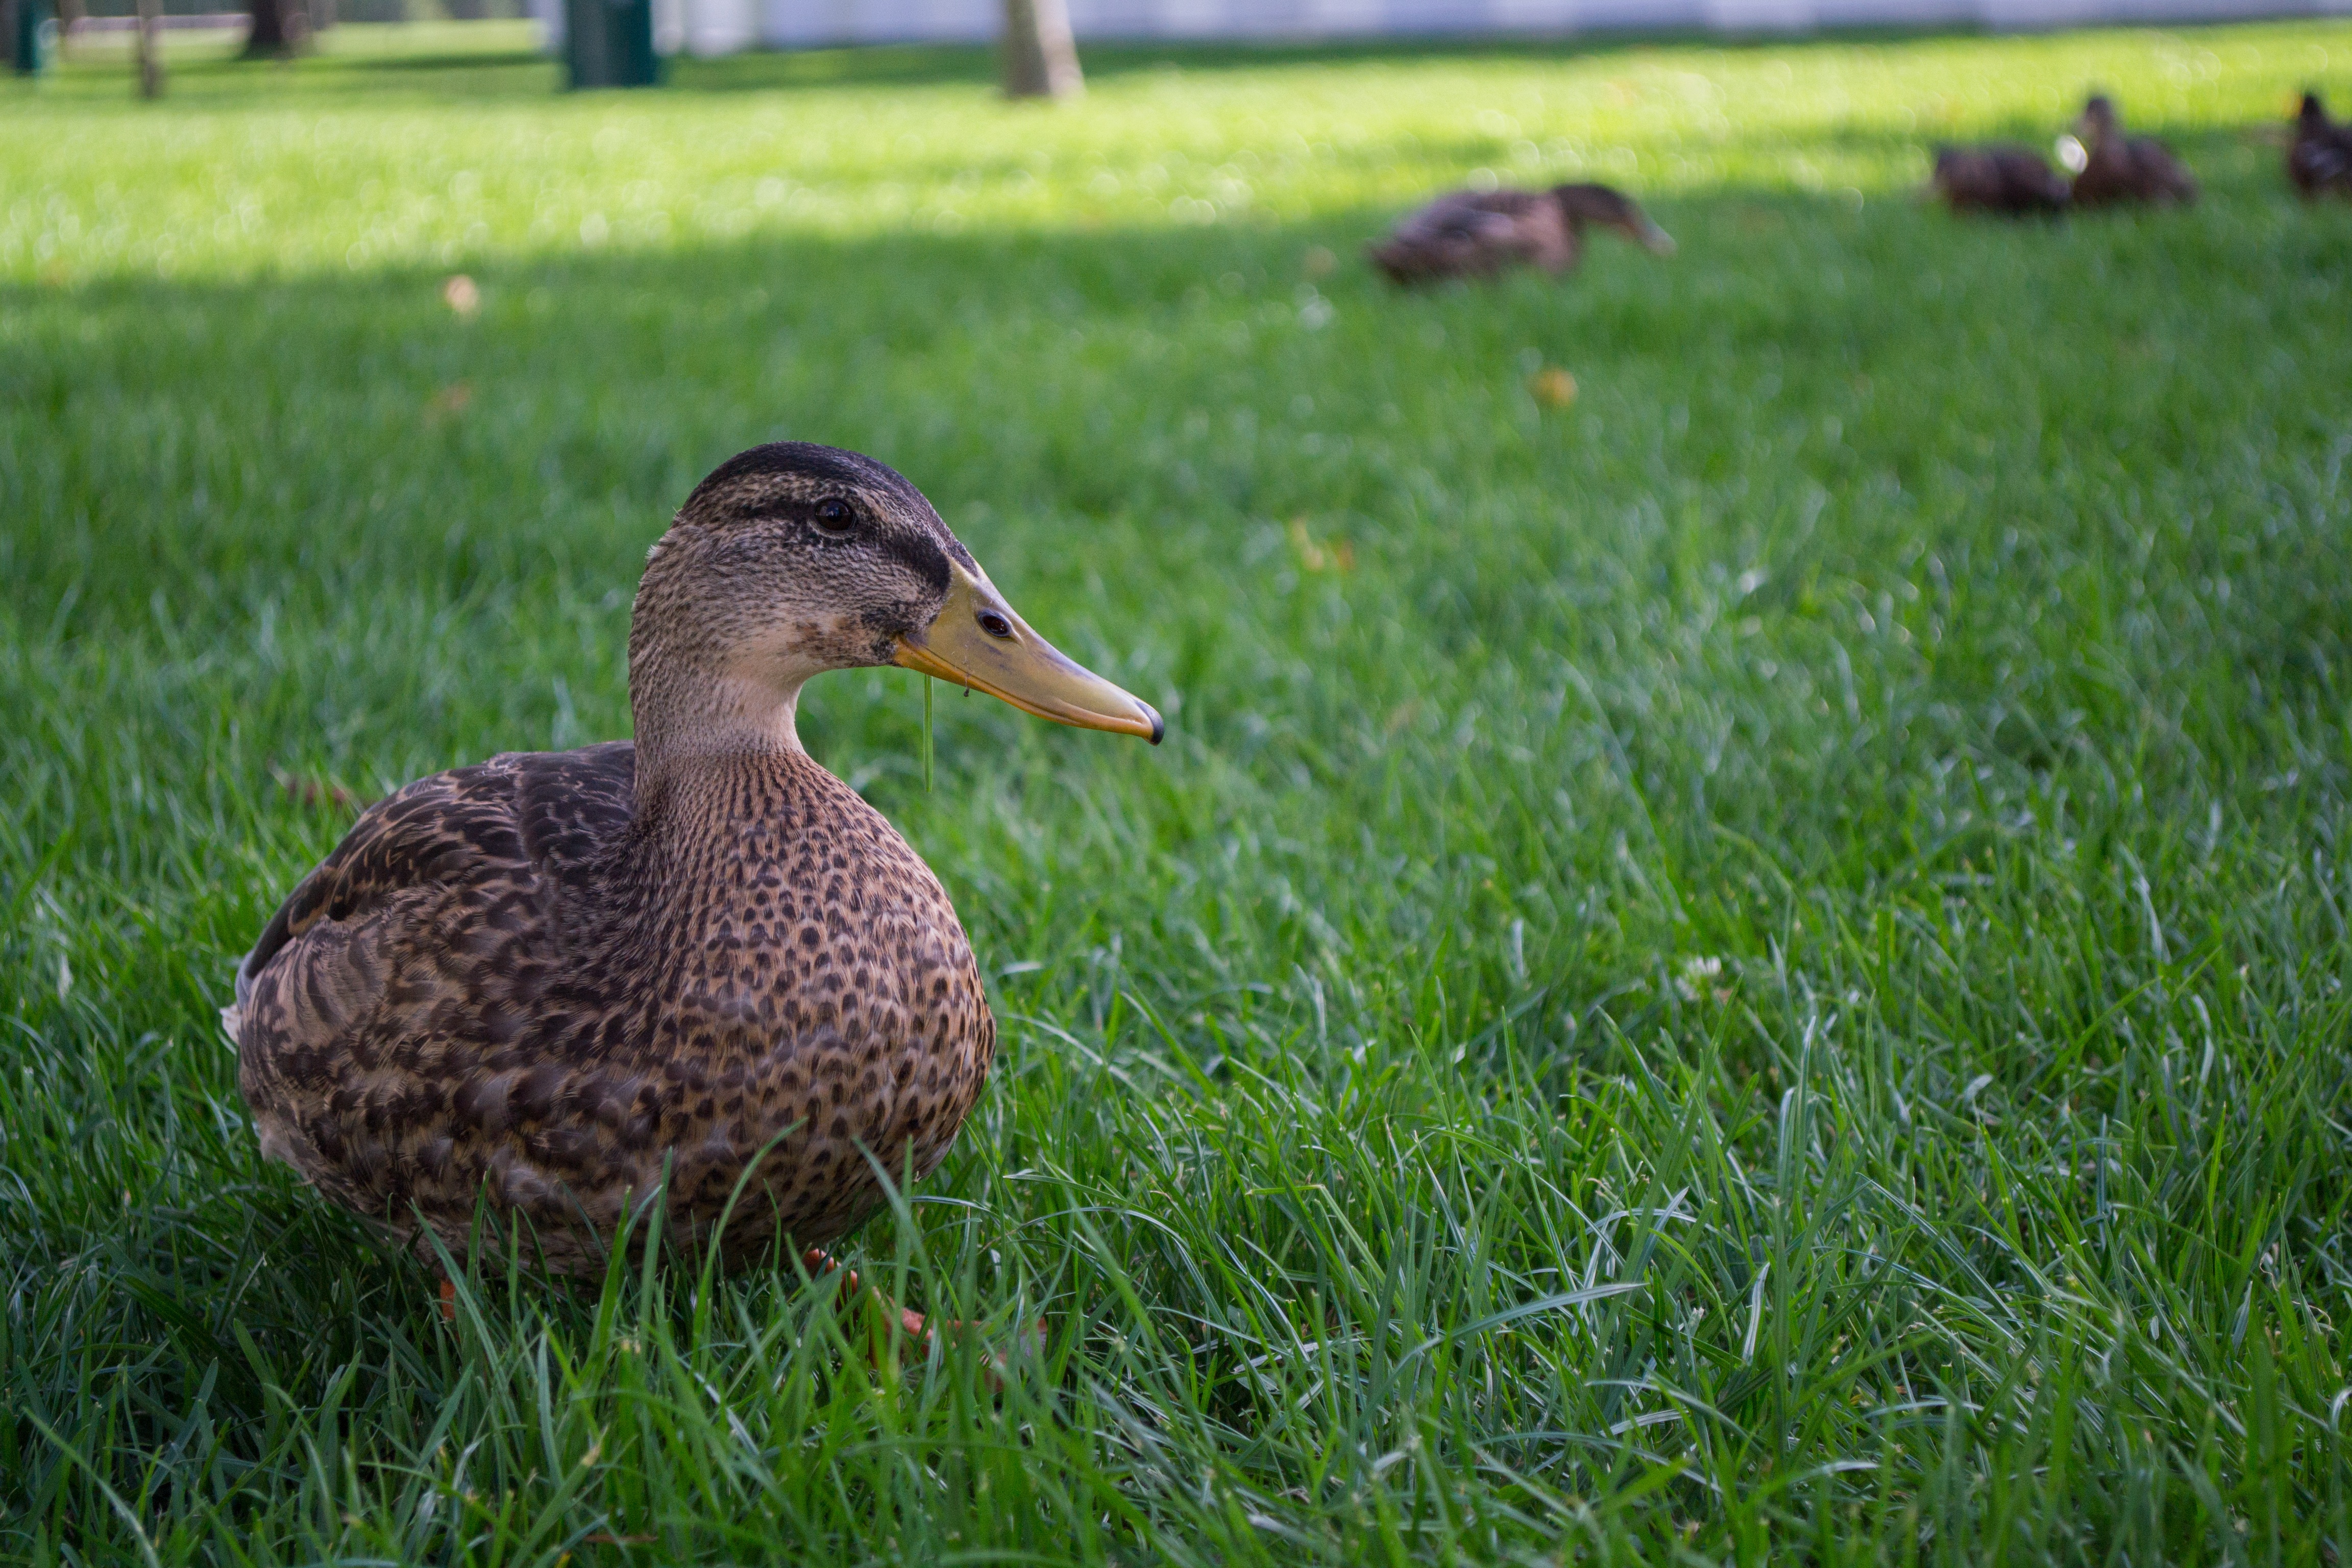
water, nature, grass, bird, lawn, meadow, prairie, wildlife, green, beak, fauna, poultry, duck, animals, vertebrate, waterfowl, water bird, mallard, canard, ducks geese and swans